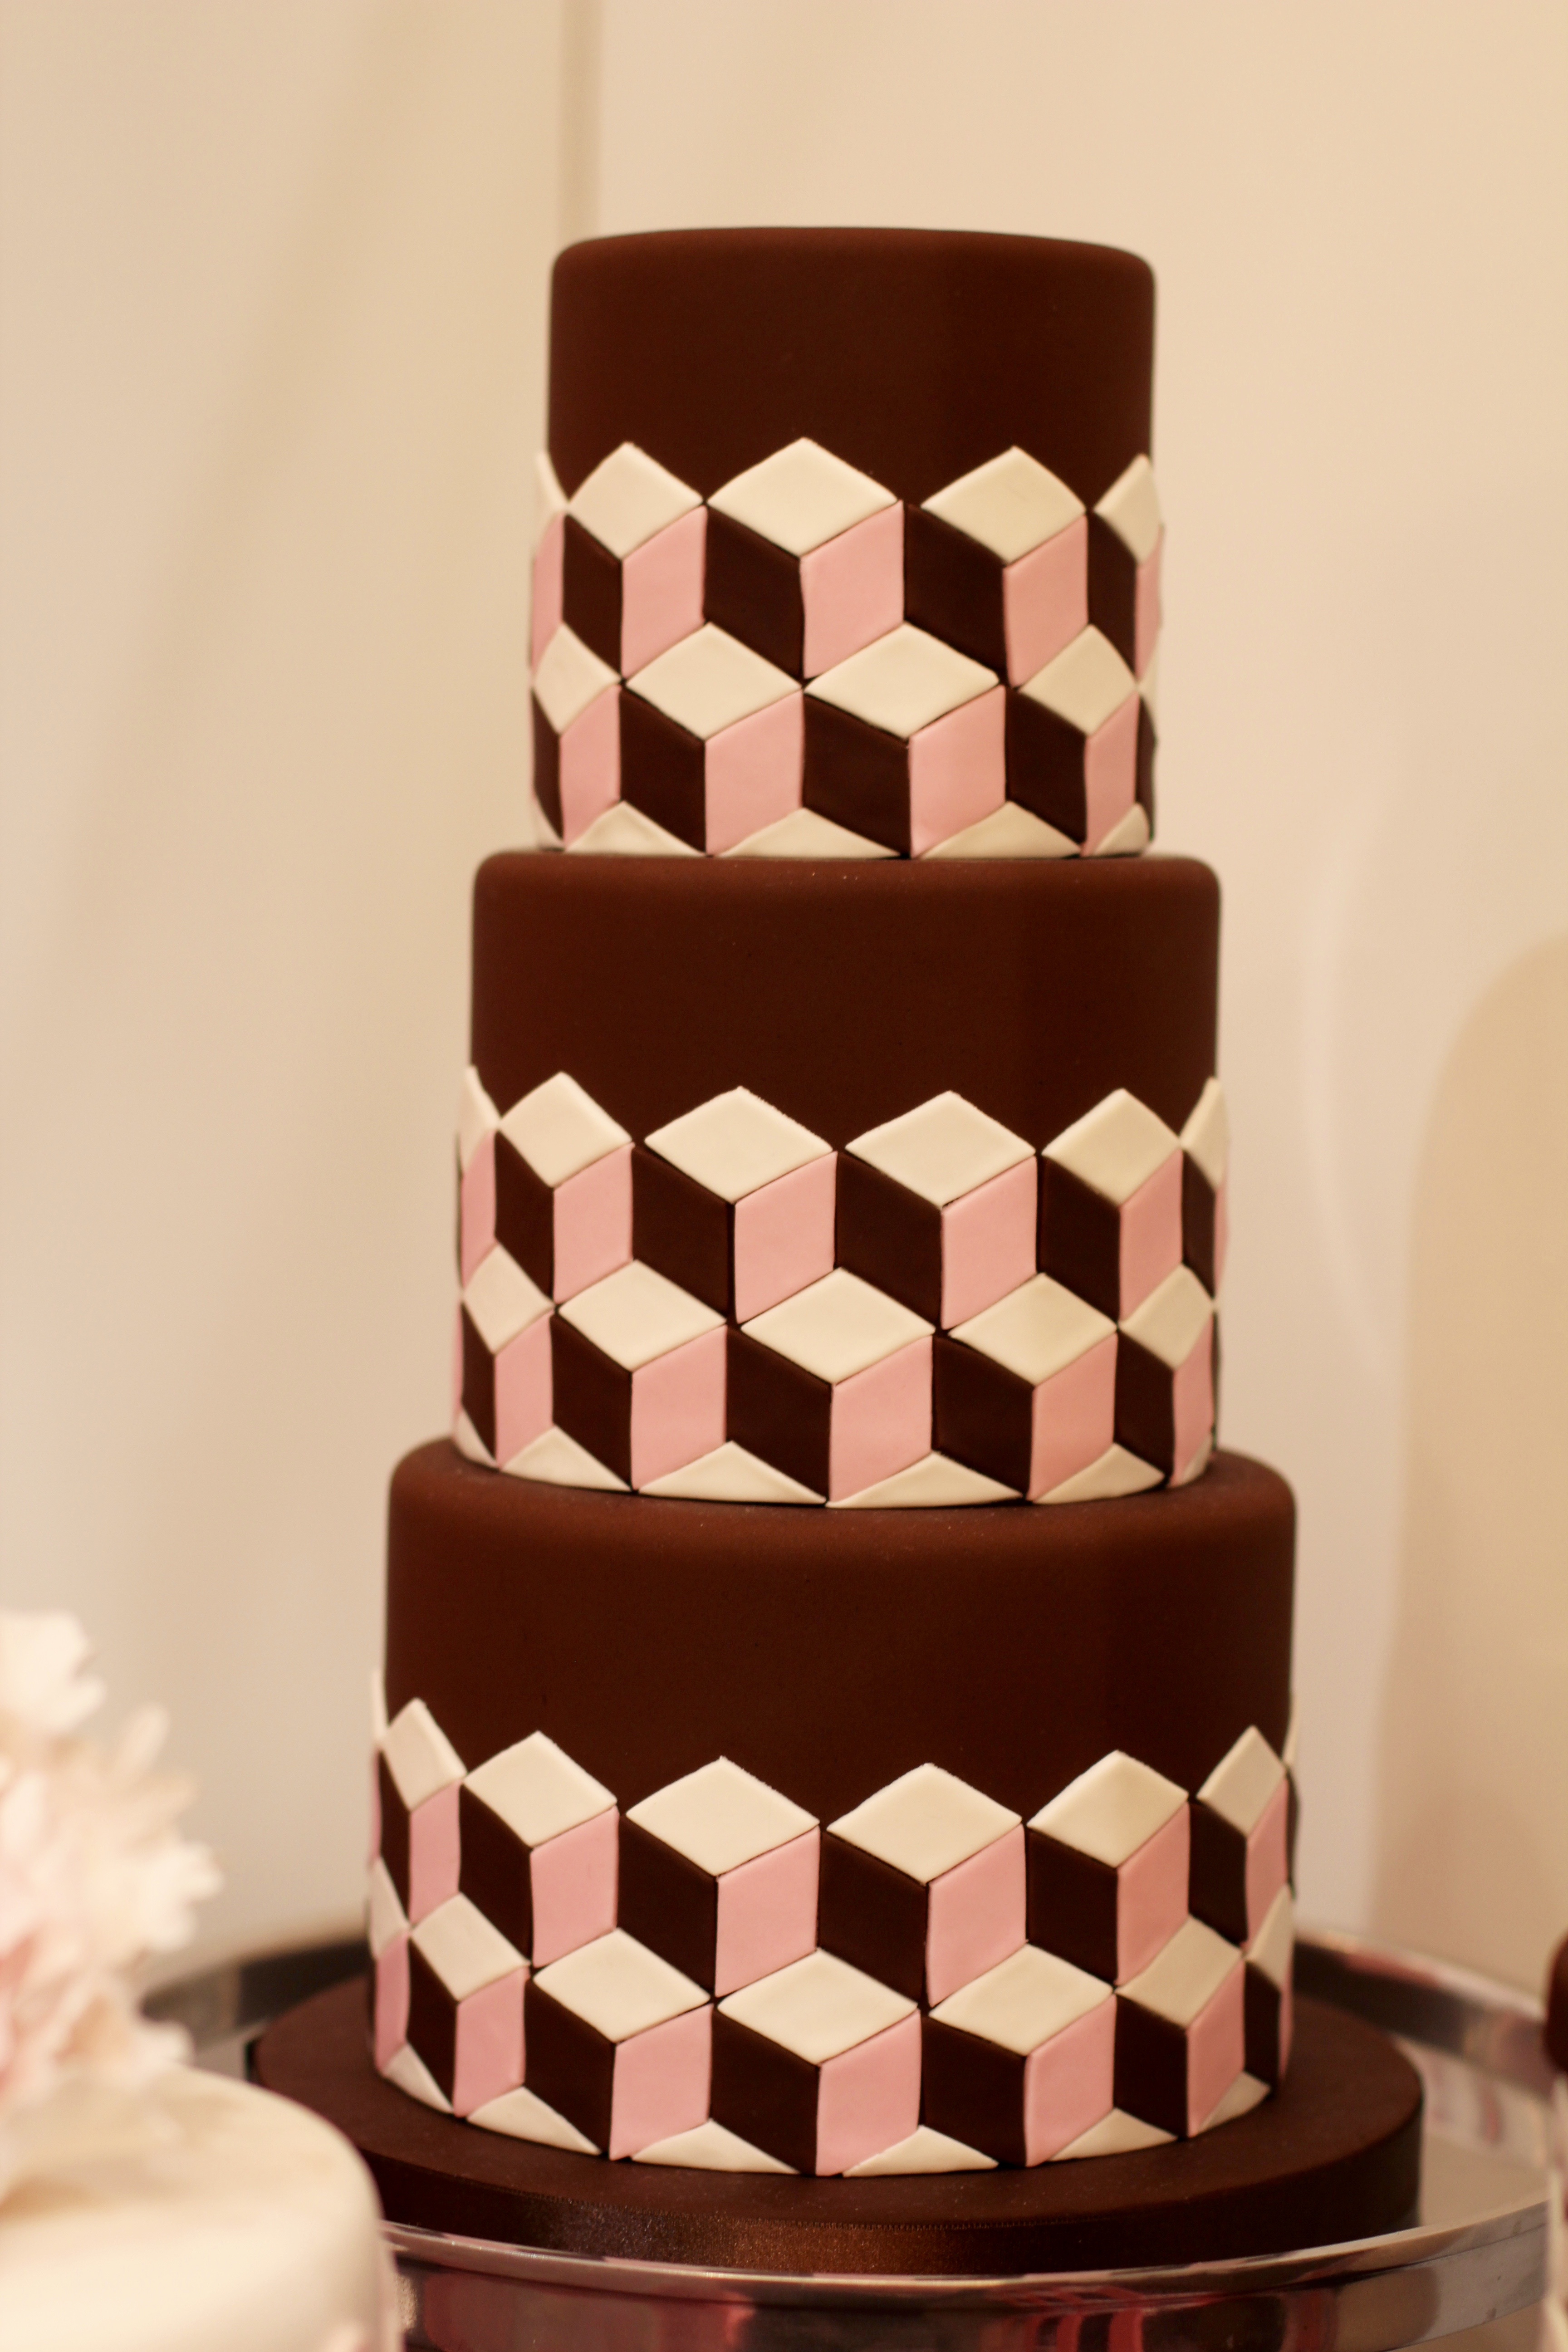
decoration, food, pink, dessert, cake, ornament, birthday cake, icing, cube, decorated, wedding cake, buttercream, confectionery goods, cake decorating, wedding ceremony supply